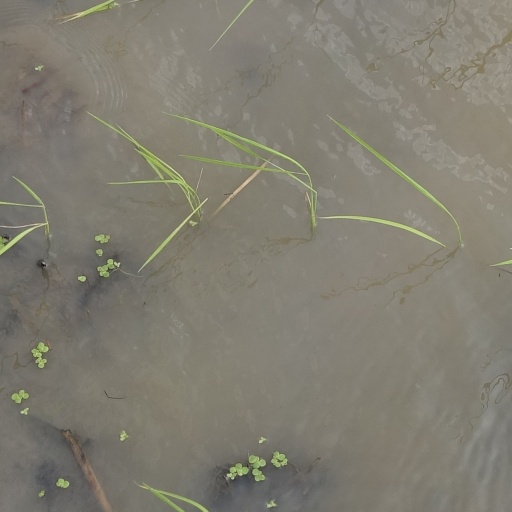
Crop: rice